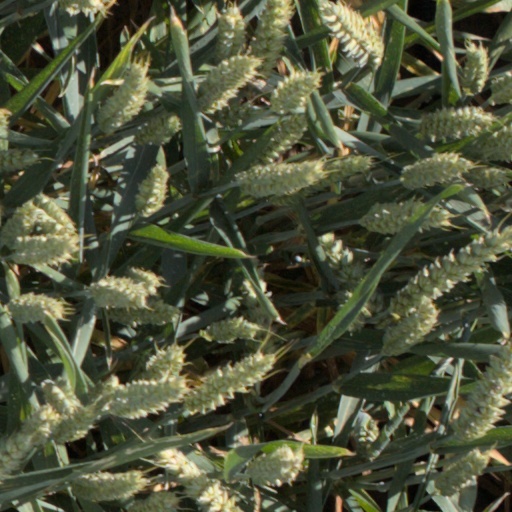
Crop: wheat